EMD SD24

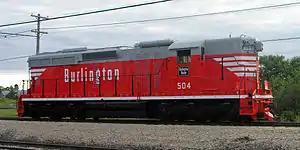
Chicago Burlington & Quincy 504, at the Illinois Railway Museum, July 19, 2009; Note the "F" on the sill under the short high hood, indicating the "front" of the locomotive

The EMD SD24 is a six-axle (C-C) diesel-electric locomotive built by General Motors' Electro-Motive Division of La Grange, Illinois between July 1958 and March 1963. A total of 224 units were built for customers in the United States, comprising 179 regular, cab-equipped locomotives and 45 cabless B units. The latter were built solely for the Union Pacific Railroad.